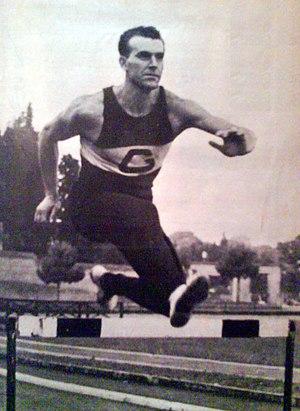
Antonio Siddi est un athlète italien spécialiste du sprint. Licencié au CSI Brescia, il mesurait 1,77 m pour 73 kg.